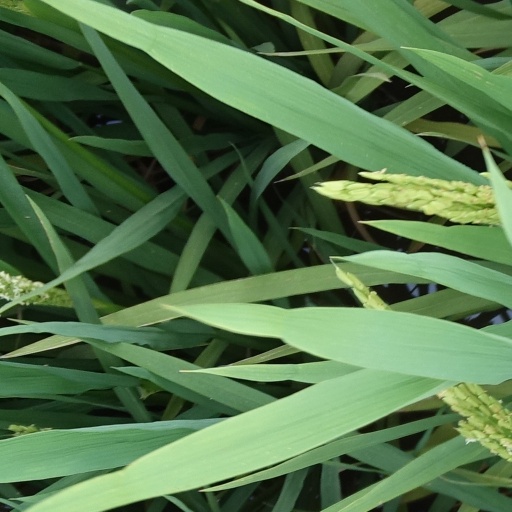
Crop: rice